Plasmacytoma

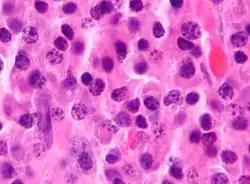
Micrograph of a plasmacytoma. H&E stain.

Plasmacytoma is a plasma cell dyscrasia in which a plasma cell tumour grows within soft tissue or within the axial skeleton.